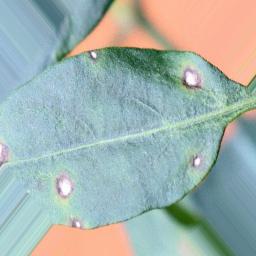
Label: cercospora